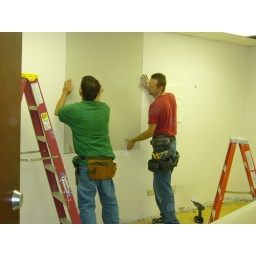
I love a man with a tool belt, especially the one in the green shirt